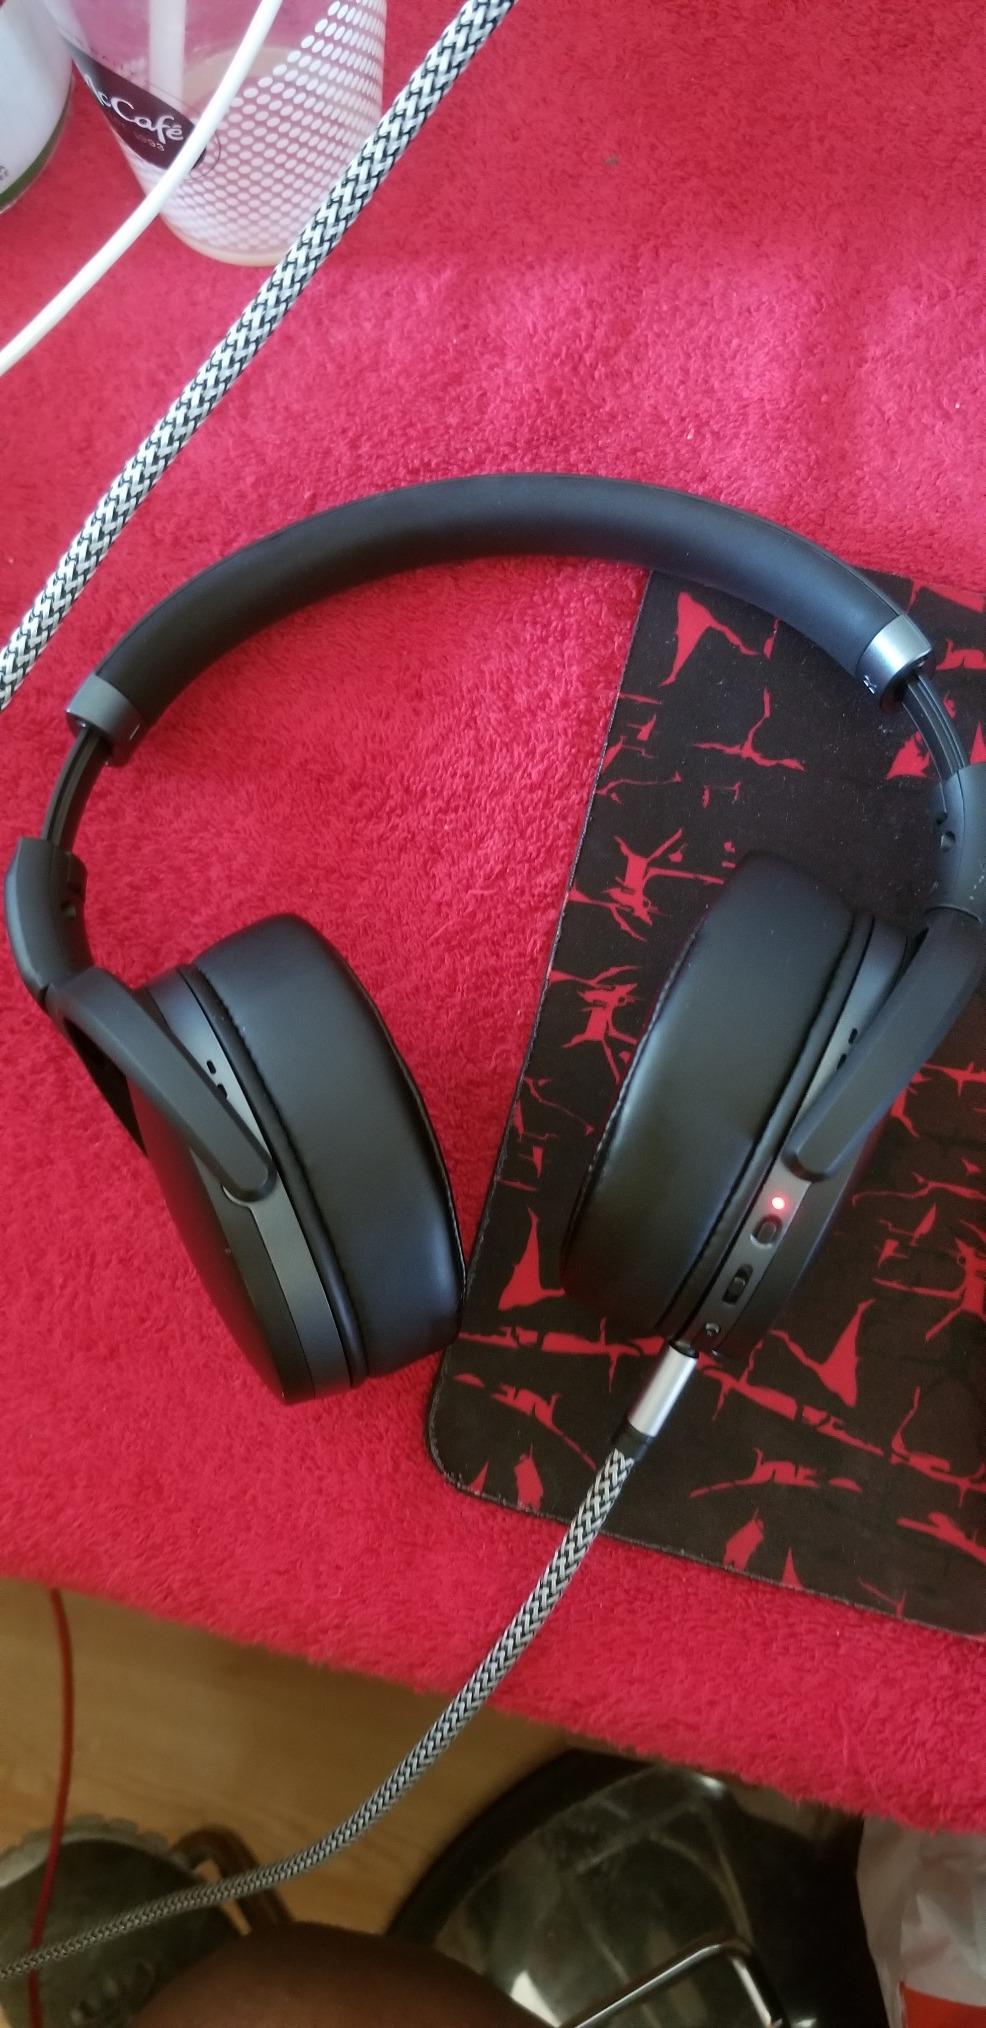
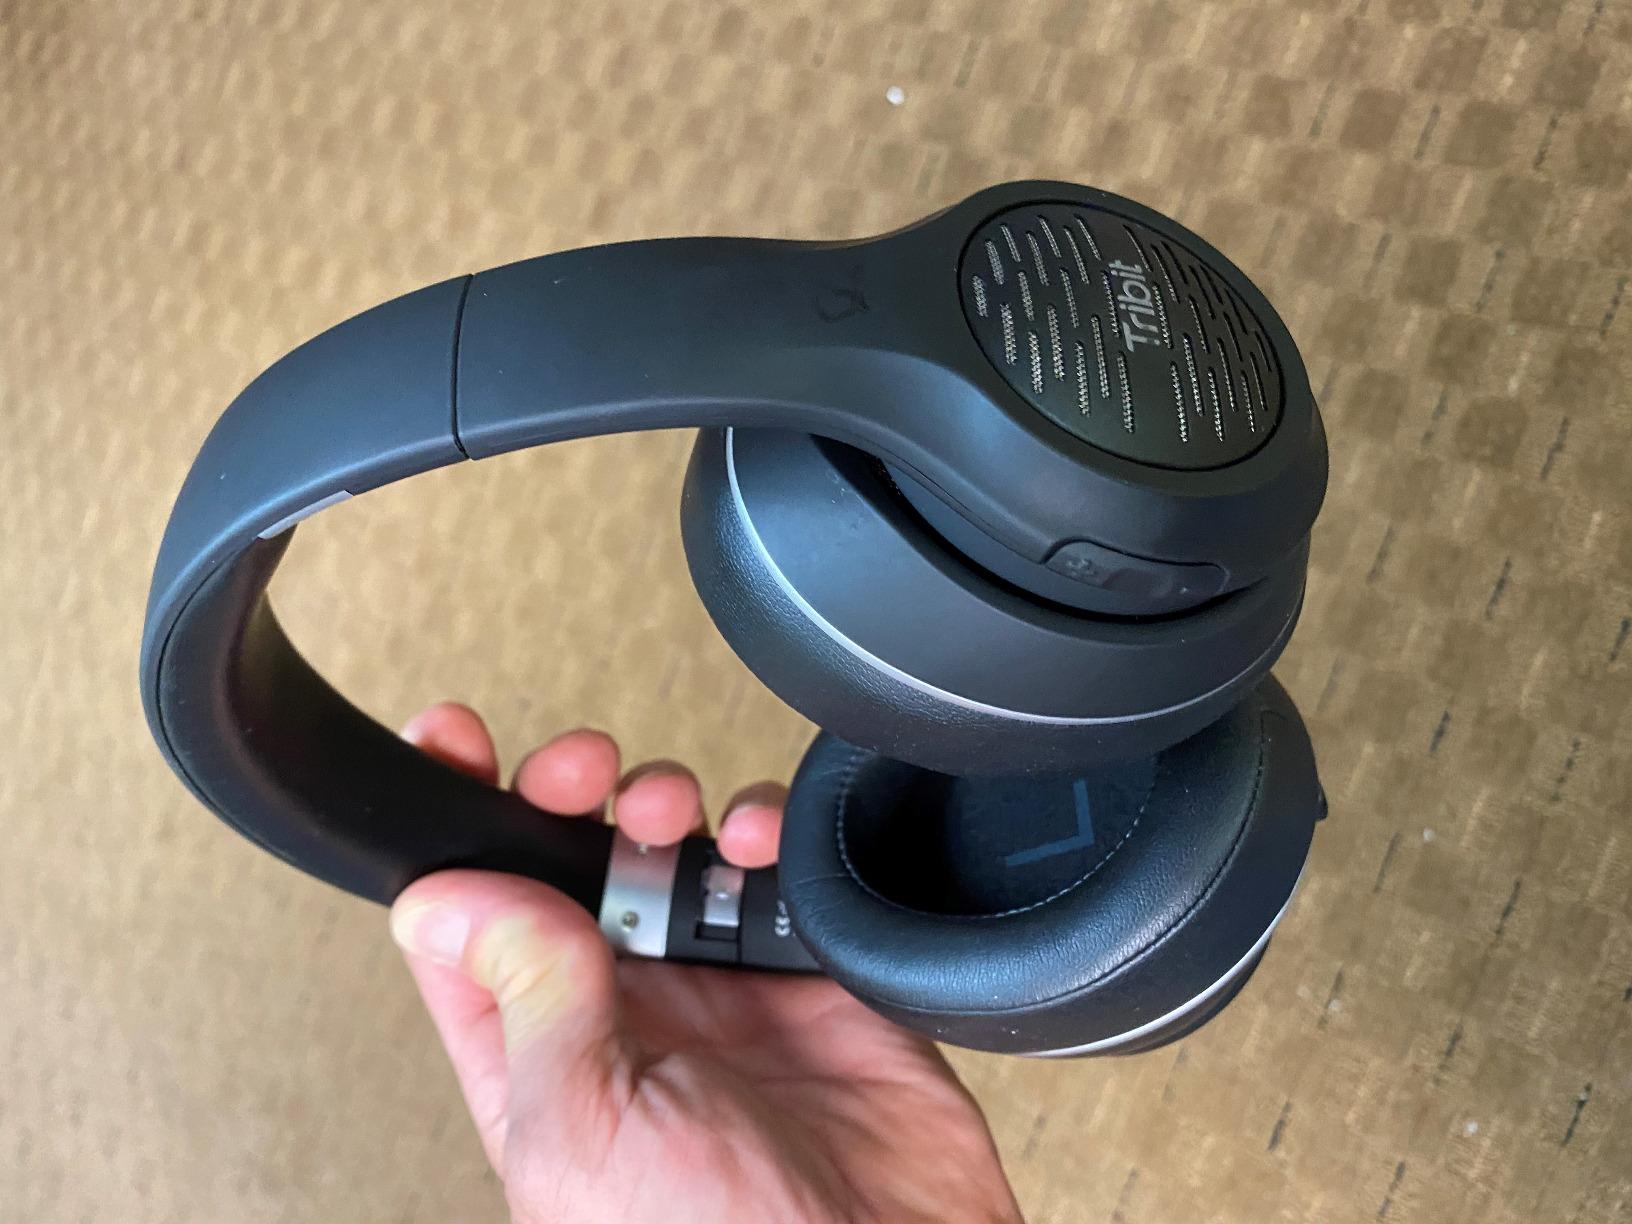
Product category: headphones
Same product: no